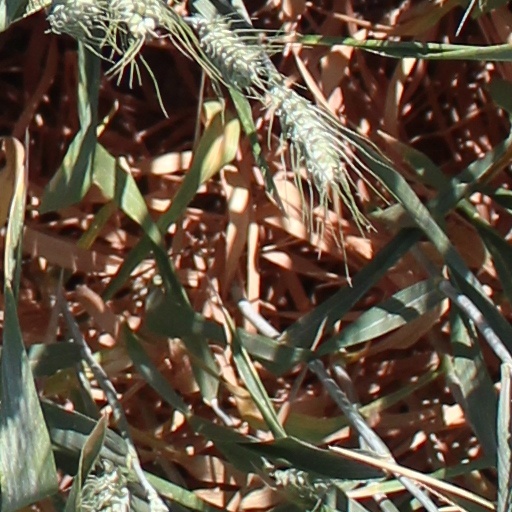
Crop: wheat